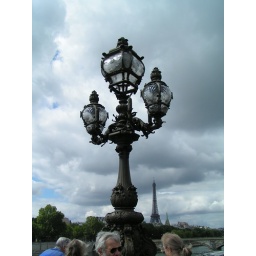
A beautiful lamp post on a bridge in Paris.